Extermination camp

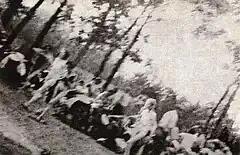

At the camps of Operation Reinhard, including Bełżec, Sobibór, and Treblinka, trainloads of prisoners were murdered immediately after arrival in gas chambers designed exclusively for that purpose. The mass killing facilities were developed at about the same time inside the Auschwitz II-Birkenau subcamp of a forced labour complex, and at the Majdanek concentration camp. In most other camps prisoners were selected for slave labor first; they were kept alive on starvation rations and made available to work as required. Auschwitz, Majdanek, and Jasenovac were retrofitted with Zyklon B gas chambers and crematoria buildings as the time went on, remaining operational until war's end in 1945.